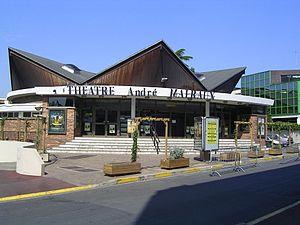
Le département de la Seine-Saint-Denis est riche d'une vie culturelle importante et d'un patrimoine civil et religieux, souvent inconnu.
Gagny est une commune française située dans le département de la Seine-Saint-Denis en région Île-de-France.
La Seine-Saint-Denis est un département français situé au nord-est de l'agglomération parisienne, appartenant à la petite couronne de la région Île-de-France. L'INSEE et La Poste lui attribuent le code 93.